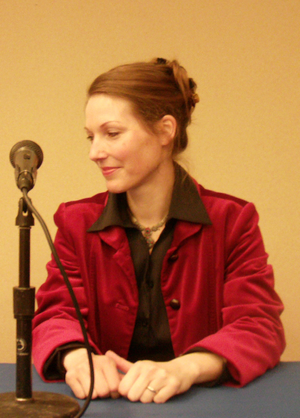
Anne Fortier
Anne Fortier er en dansk / canadisk forfatter, som siden 2002 har været bosat i USA og Canada. Hun har udgivet romanerne Hyrder på bjerget og Juliet, skrevet på engelsk og udgivet på dansk med titlen Julie.